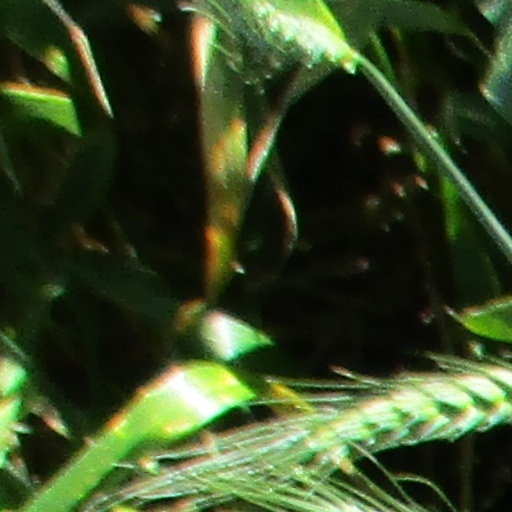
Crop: wheat